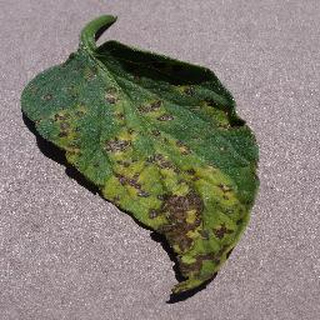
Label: tomato_septoria_leaf_spot